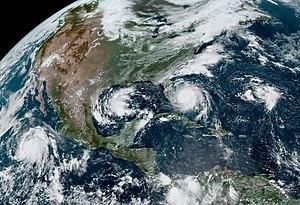
La saison cyclonique 2019 dans l'océan Atlantique nord est la saison des ouragans atlantiques qui officiellement se déroule selon l'Organisation météorologique mondiale du 1ᵉʳ juin au 30 novembre 2019. C'est la troisième année que le National Hurricane Center américain émit des avis et avertissements pour des « cyclones tropicaux potentiels », des perturbations qui n'ont pas encore atteint au moins le stade de dépressions tropicales mais qui avaient une probabilité élevée de le devenir et qui pouvaient causer des effets importants aux terres dans les 48 heures suivantes. Les avis pour ces tempêtes potentielles ont le même contenu que les avis normaux mais incluent la probabilité de développement.